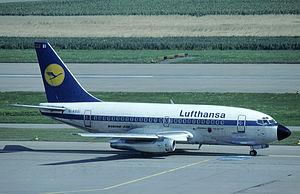
Le Boeing 737 est un avion de ligne court à moyen-courrier biréacteur à fuselage étroit développé et construit depuis 1967 par la Boeing Commercial Airplanes. Initialement développé comme un dérivé des 707 et 727, plus petit et plus abordable, le 737 se dérive en une famille de dix modèles pouvant emporter de 85 à 215 passagers. Depuis 2004, le 737 est le seul avion de ligne à fuselage étroit de Boeing en production. Depuis son lancement jusqu'en mars 2018, plus de 10 000 appareils ont été produits, ce qui faisait du Boeing 737 l'avion de ligne à réaction le plus vendu jusqu'en 2018.